Little Red (Saranac Lake, New York)

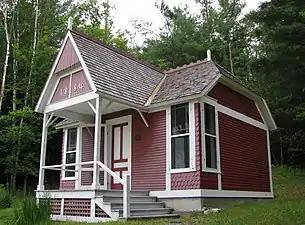
Little Red, July 2008

Little Red is a historic cure cottage located at Saranac Lake, Franklin County, New York. It was built about 1885 and moved about 1890, 1920, and 1935. It is a small, rectangular, 14 feet by 18 feet, one room wood-frame building covered by a jerkin head gable roof. Simple posts support a decorative gable roof over a small front porch. It was the original cure cottage of the Adirondack Cottage Sanitarium founded by Dr. Edward Livingston Trudeau and the second building of the institution.